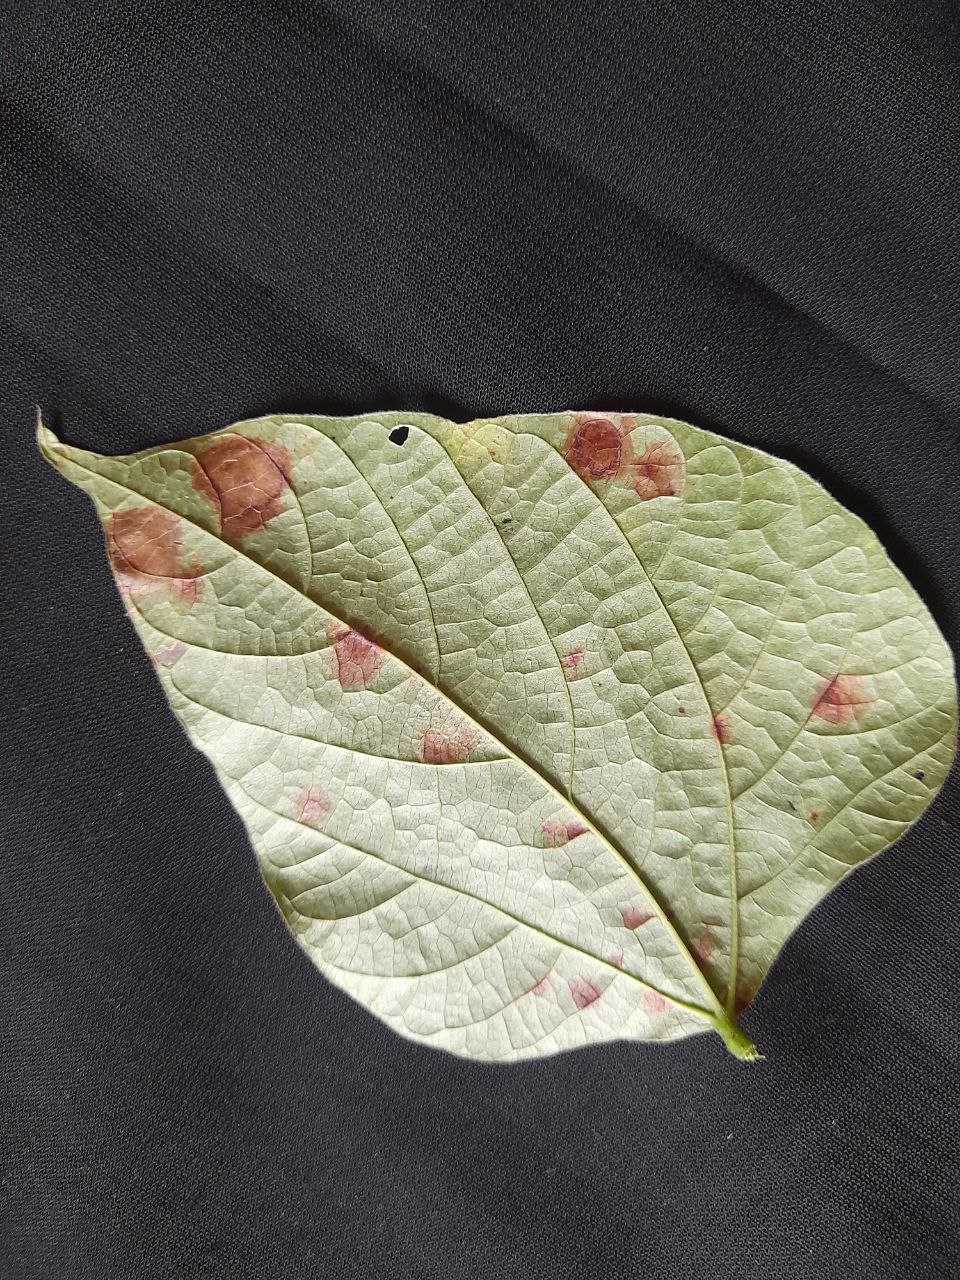
Crop: bean
Leaf condition: Rust